La sonnambula

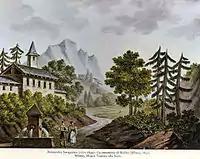
Alessandro Sanquirico's set design for act 2 scene 1

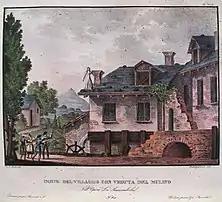
Alessandro Sanquirico's set design for the act. 2 scene 2 sleepwalking scene for the premiere production

On their way to ask the count to attest to Amina's innocence, the villagers rest in the woods and consider how they will express their support to him: (Chorus: / "Here the wood is thick and dark"). Amina and Teresa arrive and are on a similar mission, but Amina is despondent, although Teresa encourages her daughter to continue. They then see Elvino coming in the wood looking downcast and sad. He continues to reject Amina, even when the townspeople come in with the news that the count says that she is innocent. Elvino is not convinced and takes back the ring, though he is unable to tear her image from his heart: (Aria, then chorus: / "Why cannot I despise you, faithless, as I should?")